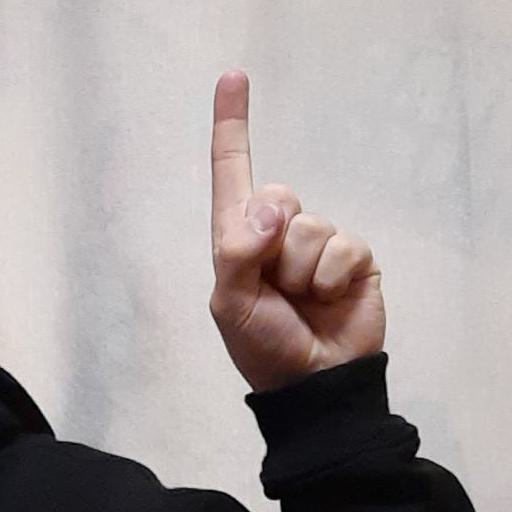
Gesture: one